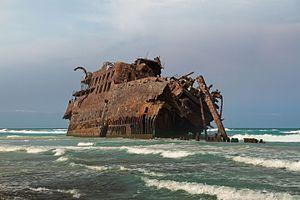
Cette liste des épaves émergées recense, classifie et illustre les épaves notoires de navires échoués, encore visibles au dessus du niveau de la mer.
Le MV Cabo Santa Maria est un cargo espagnol qui s'échoue en 1968 sur la côte septentrionale de l'île de Boa Vista, au Cap-Vert. La silhouette massive de son épave rouillée, à quelques dizaines de mètres de la plage, en fait un des sites touristiques importants de l'île.